Focus Designs

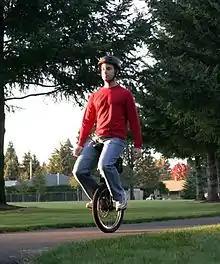
Daniel Wood, inventor of commercially available self-balancing unicycle, and founder of Focus Designs.

Focus Designs was incorporated in 2007 by Daniel Wood. He had been working at U.S. Digital in Vancouver, Washington and built a prototype that he rode in the parking lot of the company. After being laid off from the company, Wood decided to pursue the hobby of a self-balancing unicycle. The company began with Wood building a prototype in his garage which he converted from a Nimbus unicycle. David Martschinske, another former U.S. Digital employee, joined Focus Designs in 2011 and helped pitch the idea on the Shark Tank in 2012.